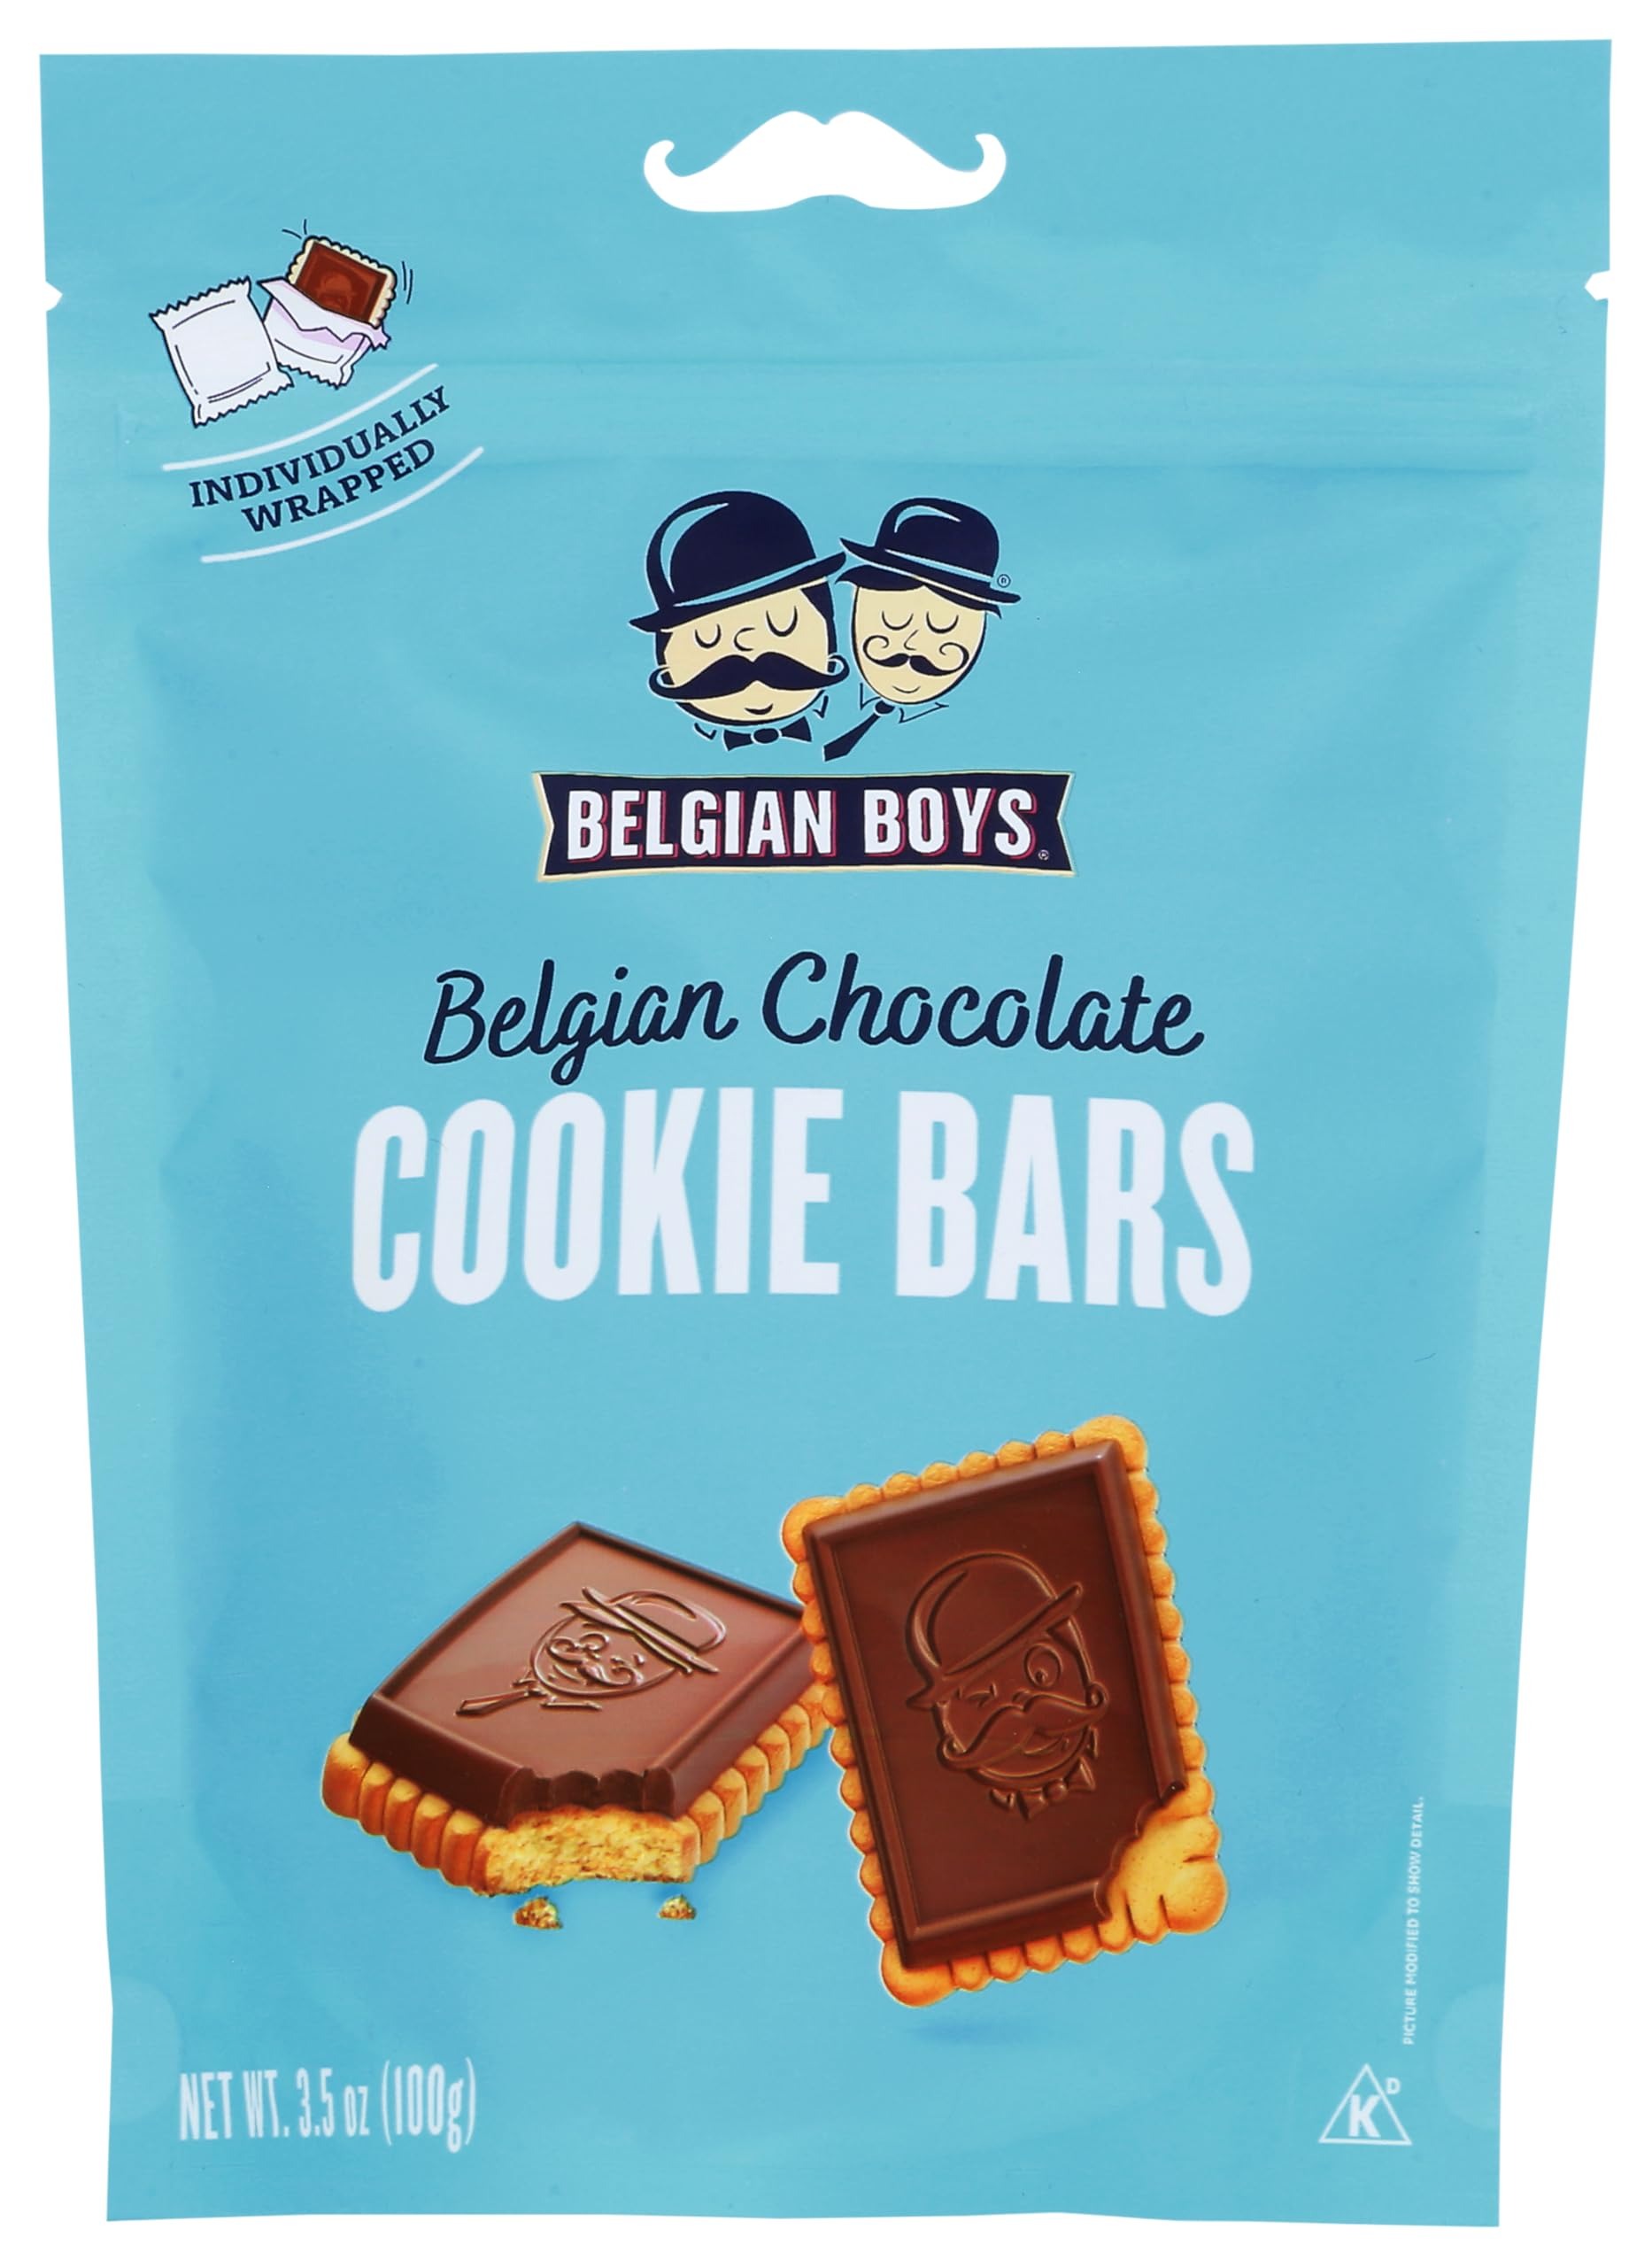
Item Name: Belgian Boys Chocolate Cookie Bars, Belgian Chocolate Biscuit Cookies, Non-GMO, No Preservatives, Individually Wrapped Treats, Vegetarian Friendly 3.52 ounce (pack of 1)
Bullet Point 1: DELICIOUS: Rich and smooth real Belgian chocolate meets a crispy buttery cookie base.
Bullet Point 2: PREMIUM SWEETS: No artificial flavors, colors or preservatives. Non-GMO, Kosher and Suitable for vegetarians.
Bullet Point 3: TASTE OF FRANCE: Our Chocolate Cookie Bars are authentically made in France.
Bullet Point 4: ON THE GO: Perfectly portioned, individually wrapped sweets to enjoy at any moment. Convenient to pack in your lunch or take as a travel snack. Ready to share!
Bullet Point 5: SWEET TIP: Enjoy with a marshmallow between two cookie bars for a taste of s’more heaven.
Value: 3.52
Unit: Ounce

Price: 49.06